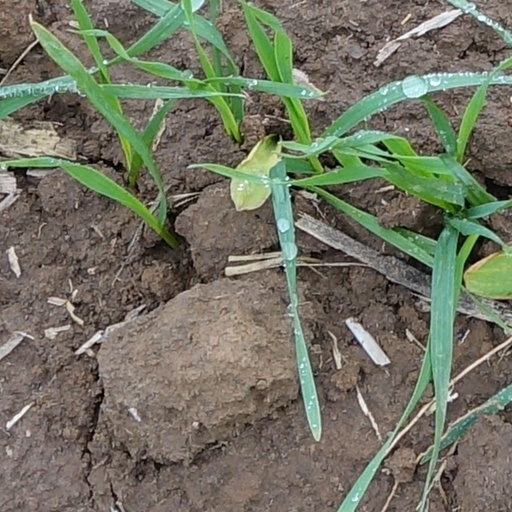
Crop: wheat